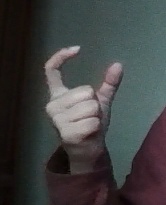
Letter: nun